Present arms (command)

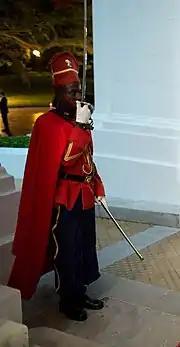
A Senegalese Red Guard presenting arms in June 2013.

The current standard weapon of the French Military is the FAMAS, a short, bullpup assault rifle worn slung in diagonal over the chest; consequently, at the command ""Présentez... armes !"", French military personnel will put the right hand flat over the handle of the weapon, and take hold of the received handguard with the left. The rifle itself does not move.